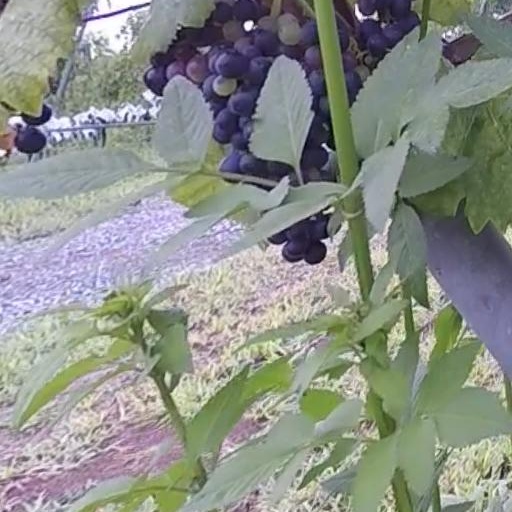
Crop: grape